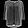
Label: Shirt